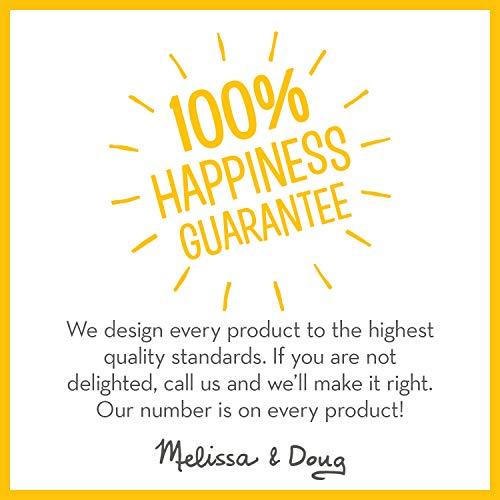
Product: Melissa & Doug Kids Furniture, Wooden Table & 4 Chairs (White Table, Pastel Pink, Yellow, Green, Blue Chairs, 20.5” H x 23.5” W x 20” L, Great Girls and Boys – Best for 3, 4, 5, 6, 7 and 8 Year Olds)
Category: Toys & Games | Kids' Furniture, Décor & Storage
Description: Easy-to-assemble kids furniture set: the Melissa and Doug wooden table and 4 chair set is an easy-to-assemble wooden table and chair set that is sized for kids ages 3 to 8.
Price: $143.99
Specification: ProductDimensions:20x23.5x20.5inches|ItemWeight:2.2pounds|ShippingWeight:6pounds(Viewshippingratesandpolicies)|ASIN:B07F2296NF|Itemmodelnumber:30234|Manufacturerrecommendedage:36months-8years